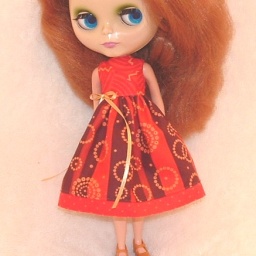
I was inspired by these 3 coordinated fall color prints and thus, created a fun dress for my girl